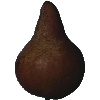
Label: pear_kaiser